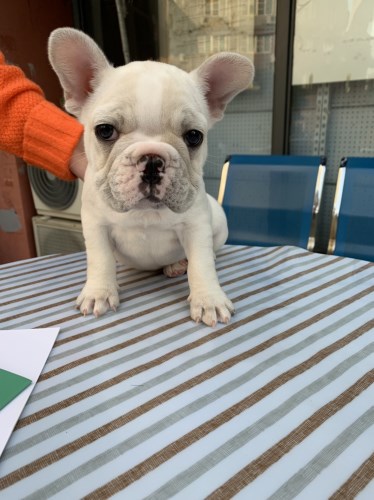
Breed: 1121-n000002-French_bulldog